List of veal dishes

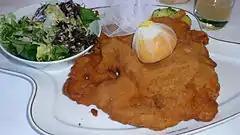
Wiener Schnitzel is a traditional dish in Viennese cuisine, and the national dish of Austria.

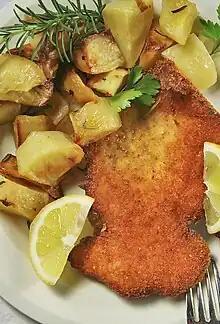
Cotoletta with potato and lemon

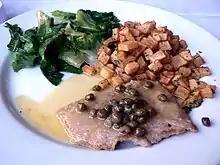
Veal piccata (bottom)

This is a list of veal dishes, which use or may use veal as a primary ingredient. Veal is the meat of young calves, in contrast to the beef from older cattle. Though veal can be produced from a calf of either sex and any breed, most veal comes from male calves. Generally, veal is more expensive than beef from older cattle.